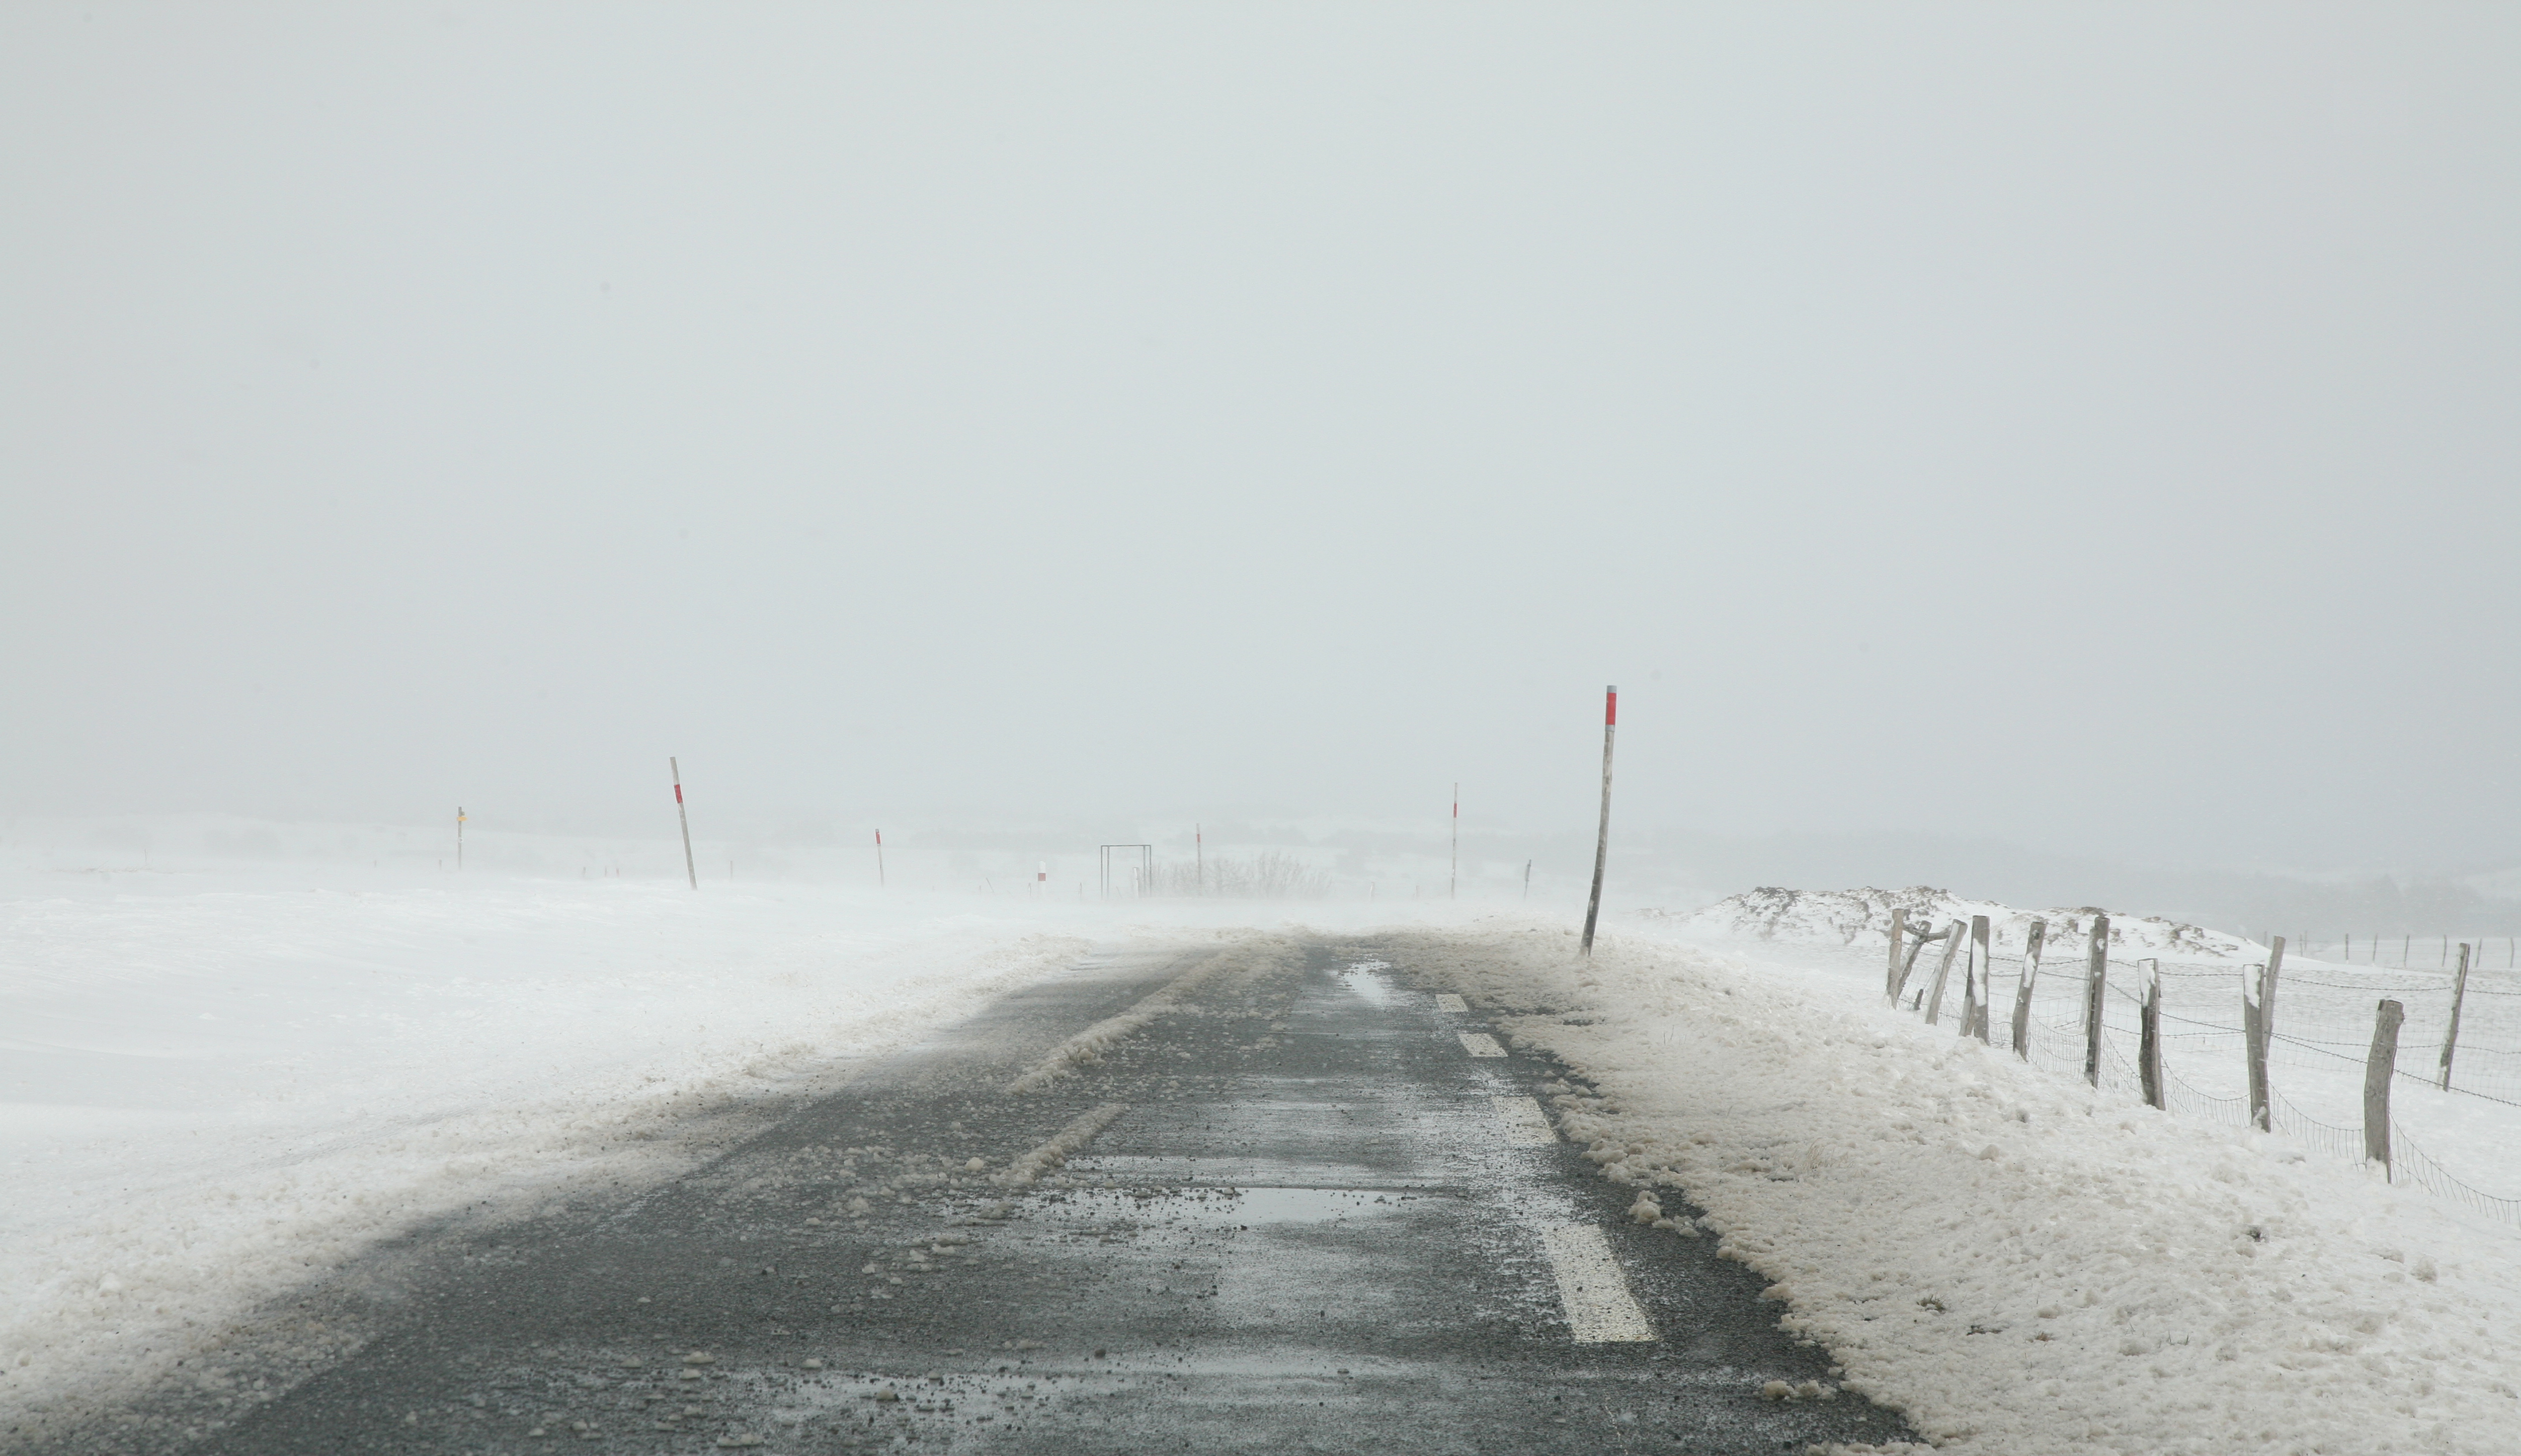
sea, snow, cold, winter, fog, mist, morning, wave, wind, france, weather, haze, season, fields, auvergne, hiver, blizzard, campagne, champs, cloture, froid, freezing, puydedome, campaign, jeanlouismurat, coldelacroixmorand, atmospheric phenomenon, winter storm